Personal life of Lindsay Lohan

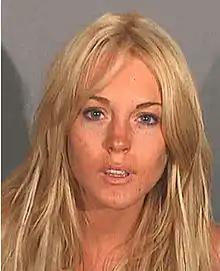
Lohan's July 2007 mugshot

American actress and singer Lindsay Lohan has led a high-profile life since her youth as a child model and actress. Following commercial success and critical recognition, Lohan secured her status as a teen idol and received extensive media attention. Starting in 2007, Lohan's life became plagued by legal issues and battles with addiction which led to career setbacks and near bankruptcy. Her legal problems continued until 2015, the first time she had been probation-free in over eight years. Alongside her legal problems and addiction issues, including her multiple court-mandated rehabilitation stints, her turbulent family life and personal relationships have also been highly publicized and documented.